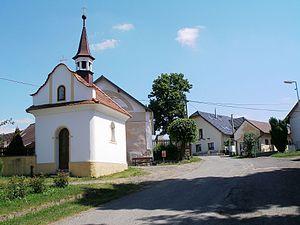
Předmíř est une commune du district de Strakonice, dans la région de Bohême-du-Sud, en République tchèque. Sa population s'élevait à 337 habitants en 2017.